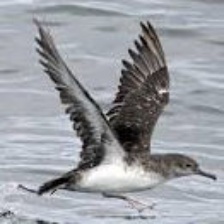
Species: BLACK VENTED SHEARWATER
Scientific name: PUFFINUS OPISTHOMELA